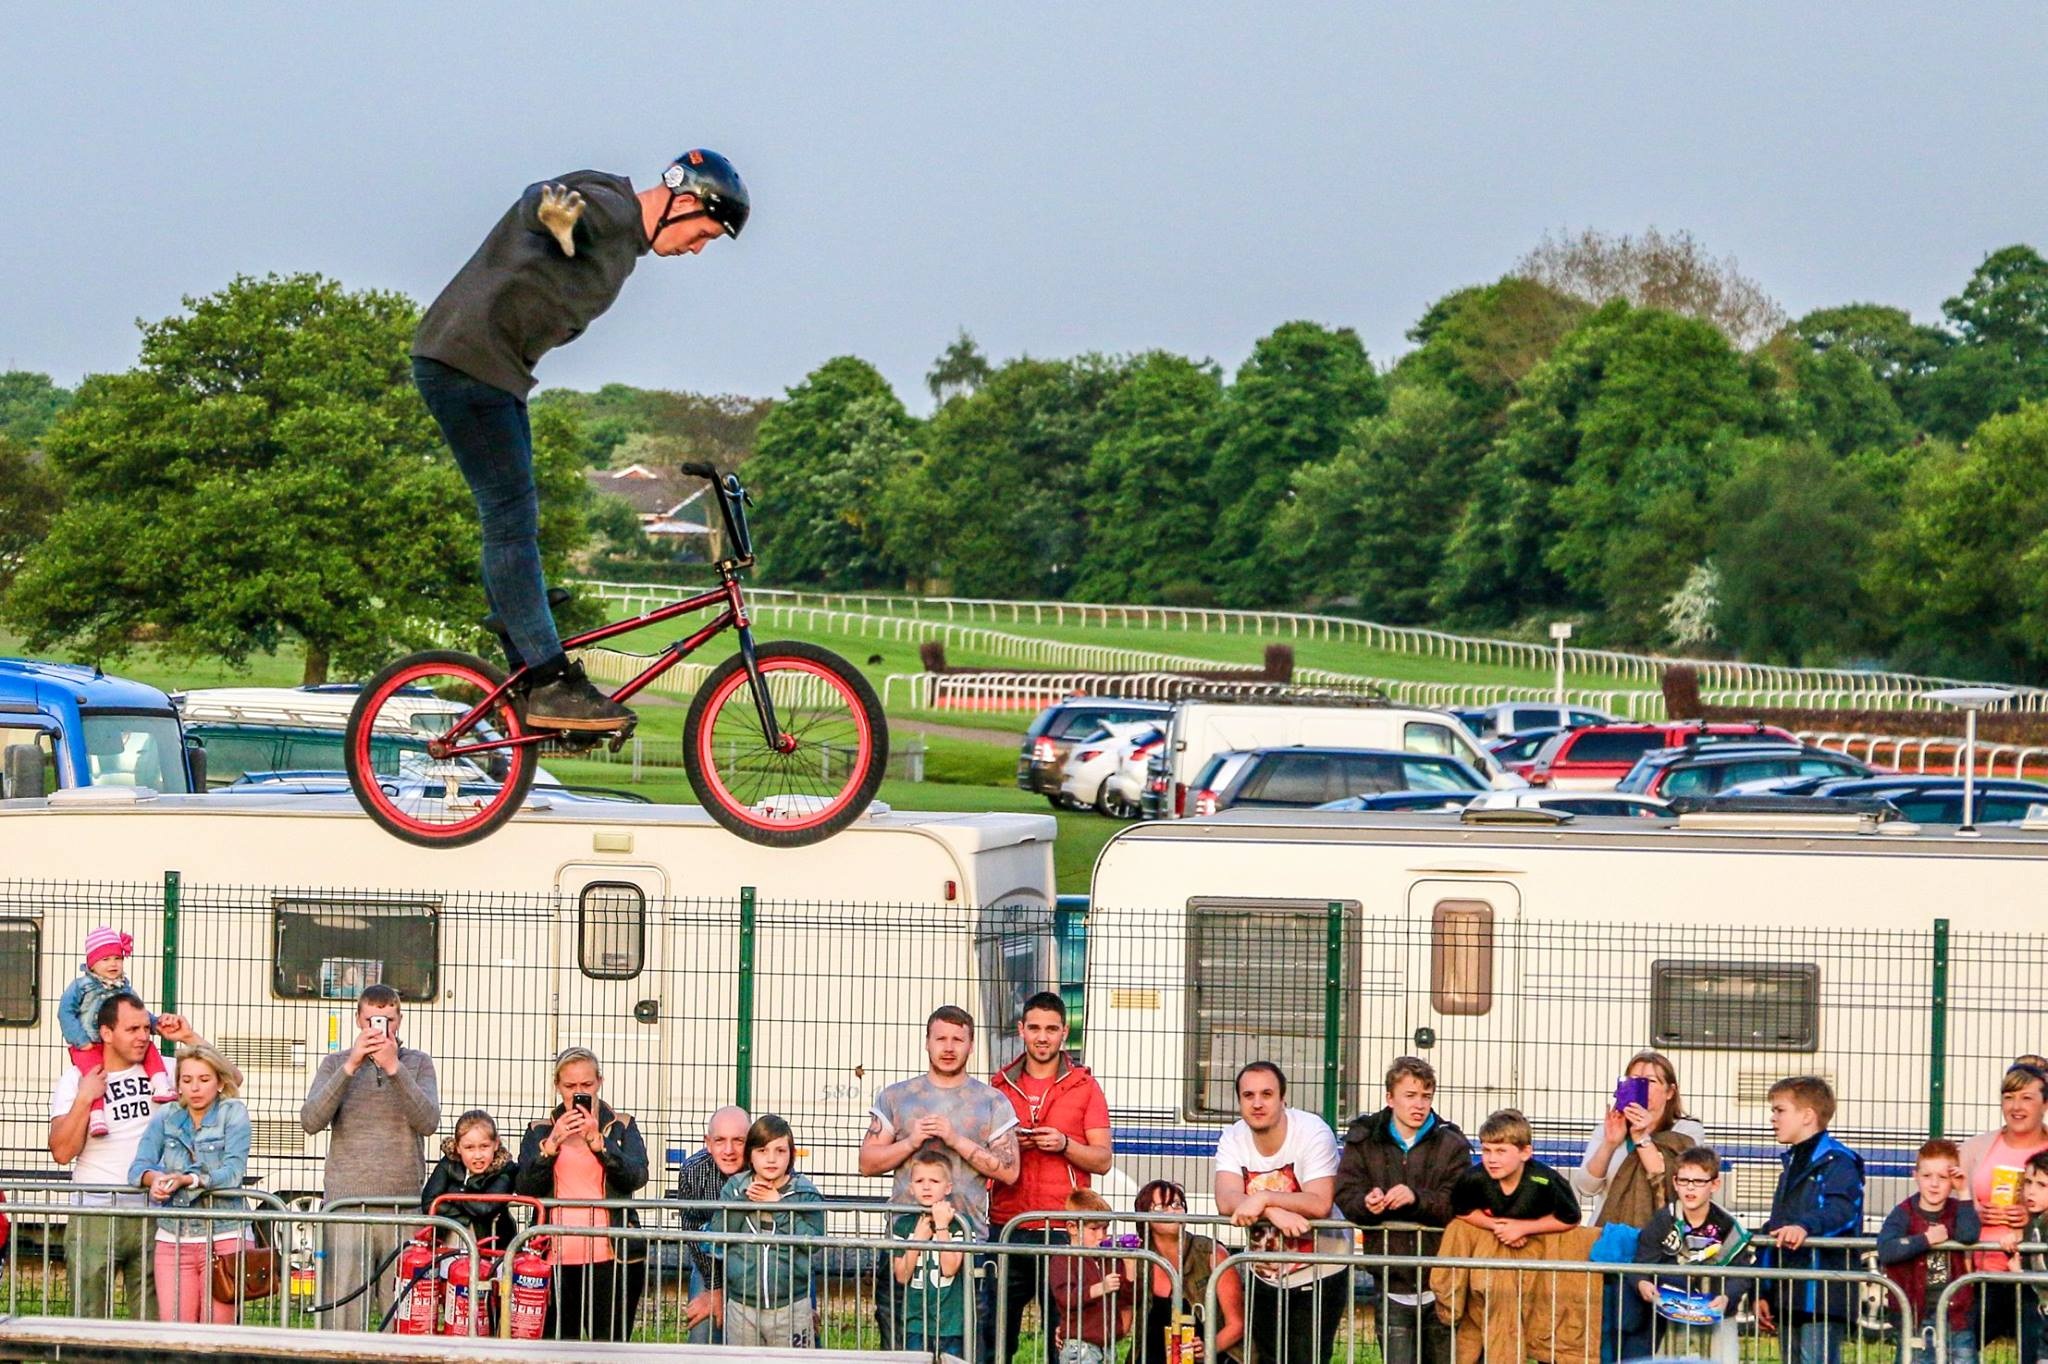
bicycle, bike, jump, ride, extreme, extreme sport, cycle, cycling, race, fun, sports, biking, racing, freestyle, risk, stunt, tricks, cycle sport, cyclo cross, bicycle racing, bicycle motocross, freestyle bmx, endurance sports, duathlon